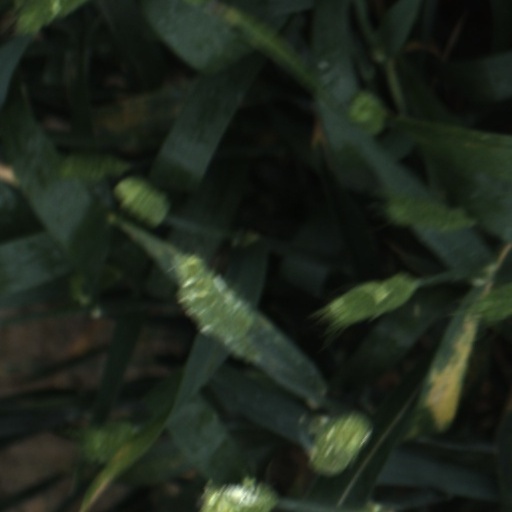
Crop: wheat